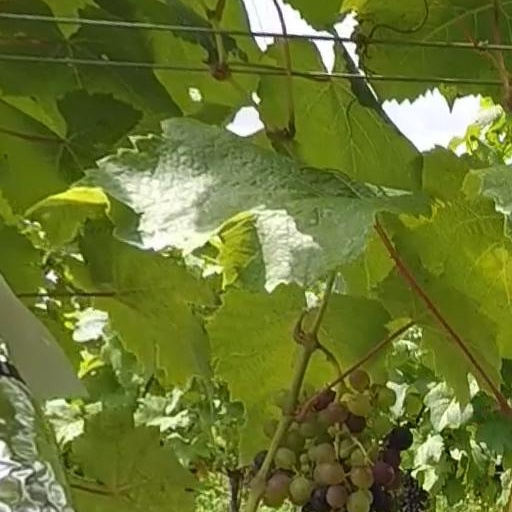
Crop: grape